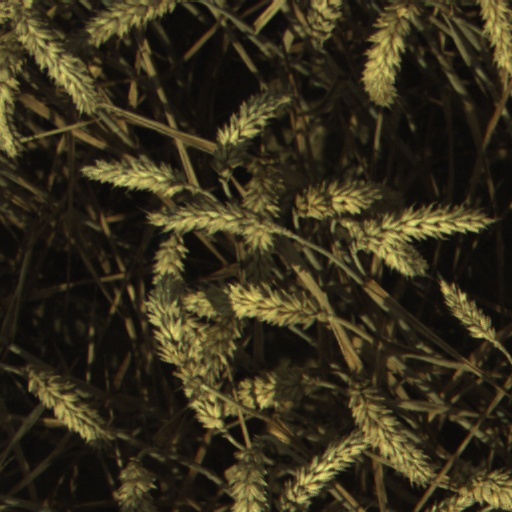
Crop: wheat